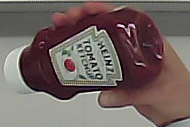
Product: heinz_ketchup